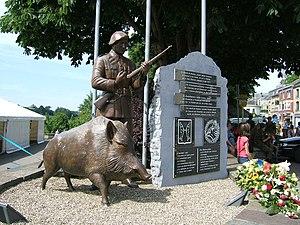
Les chasseurs ardennais sont une unité de la composante terre de l'Armée belge, issue d'un projet de 1913 mais développée seulement dans l'entre-deux-guerres et qui s'illustre dans la Seconde Guerre mondiale. Elle n'est plus représentée que par le bataillon médian de chasseurs ardennais, un bataillon d'infanterie de l’armée belge basé à Marche-en-Famenne en Ardenne. Leur origine remonte à la transformation du 10ᵉ régiment de ligne. En 1940, lors de l'invasion allemande, les Chasseurs ardennais répartis en deux divisions mènent un combat retardateur en Ardenne, entraînant un retard d'une journée dans l'application du plan allemand, avant de rejoindre le reste de l'armée belge combattante sur la Dendre : ils participent à la bataille de la Lys, en défendant Deinze, Gottem et Vinkt.